Bache & Co.

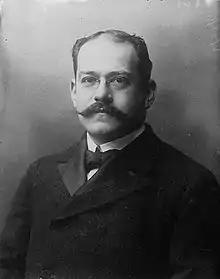
Jules S. Bache, founder of Bache & Co.

The firm traces its roots back to 1879 with the founding of Leopold Cahn & Co., a brokerage and investment bank. In 1892, Jules S. Bache, an employee and nephew of Leopold Cahn, reorganized Leopold Cahn & Co. as J.S. Bache & Co. Jules Bache was the grandson of an officer who fought under Napoleon and collected art treasures for The Louvre. Over a fifty-year career, he built the company into one of the most successful and innovative brokerage houses in the United States.